Heladería Coromoto

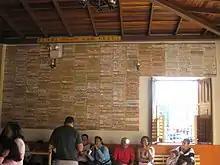
Full range of Heladería Coromoto's ice-cream flavours in 2006.

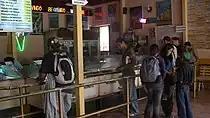
Inside Heladería Coromoto.

Heladería Coromoto was founded in 1980 or 1981 by Manuel da Silva Oliveira, an immigrant from Portugal. Prior to that, Oliveira served as a worker for "the big ice-cream companies". Wanting to create ice cream flavors that would appeal more to consumers, he broke out and started Coromoto. The parlor started out with four common flavors, vanilla, strawberry, chocolate, and coconut, however when its avocado flavor, launched for its novelty value, became a hit, he started experimenting. By the time, he created flavor No. 593 called "Chipi Chipi", after its ingredient a saltwater shellfish, the "Guinness Book" incorporated his name in their book. In 2006, the shop opened its first franchise, "Coromoto" at Portimão on the southern coast of Portugal and 185 miles south of capital Lisbon. It is opened by his eldest son, also named Manuel Da Silva Oliveira, and Oliveira thereafter divides his time between Venezuela and Portugal.